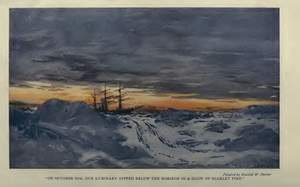
L'expédition arctique Ziegler, aussi connue comme expédition Anthony Fiala est une tentative pour atteindre le Pôle Nord.
William Ziegler est un industriel et homme d'affaires américain, fondateur de la Royal Baking Powder Company et sponsor d’expéditions arctiques.
Anthony Fiala est un explorateur américain de l'Arctique. Né à Jersey City, le 19 septembre 1869, il est mort à Brooklyn le 8 avril 1950.